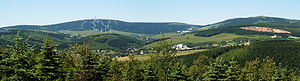
Klínovec / Eksterne henvisninger
:Image:Pano keilberg fichtelberg.jpg